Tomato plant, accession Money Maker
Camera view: horizontal (90 deg, fisheye); turntable rotation: 150 degrees
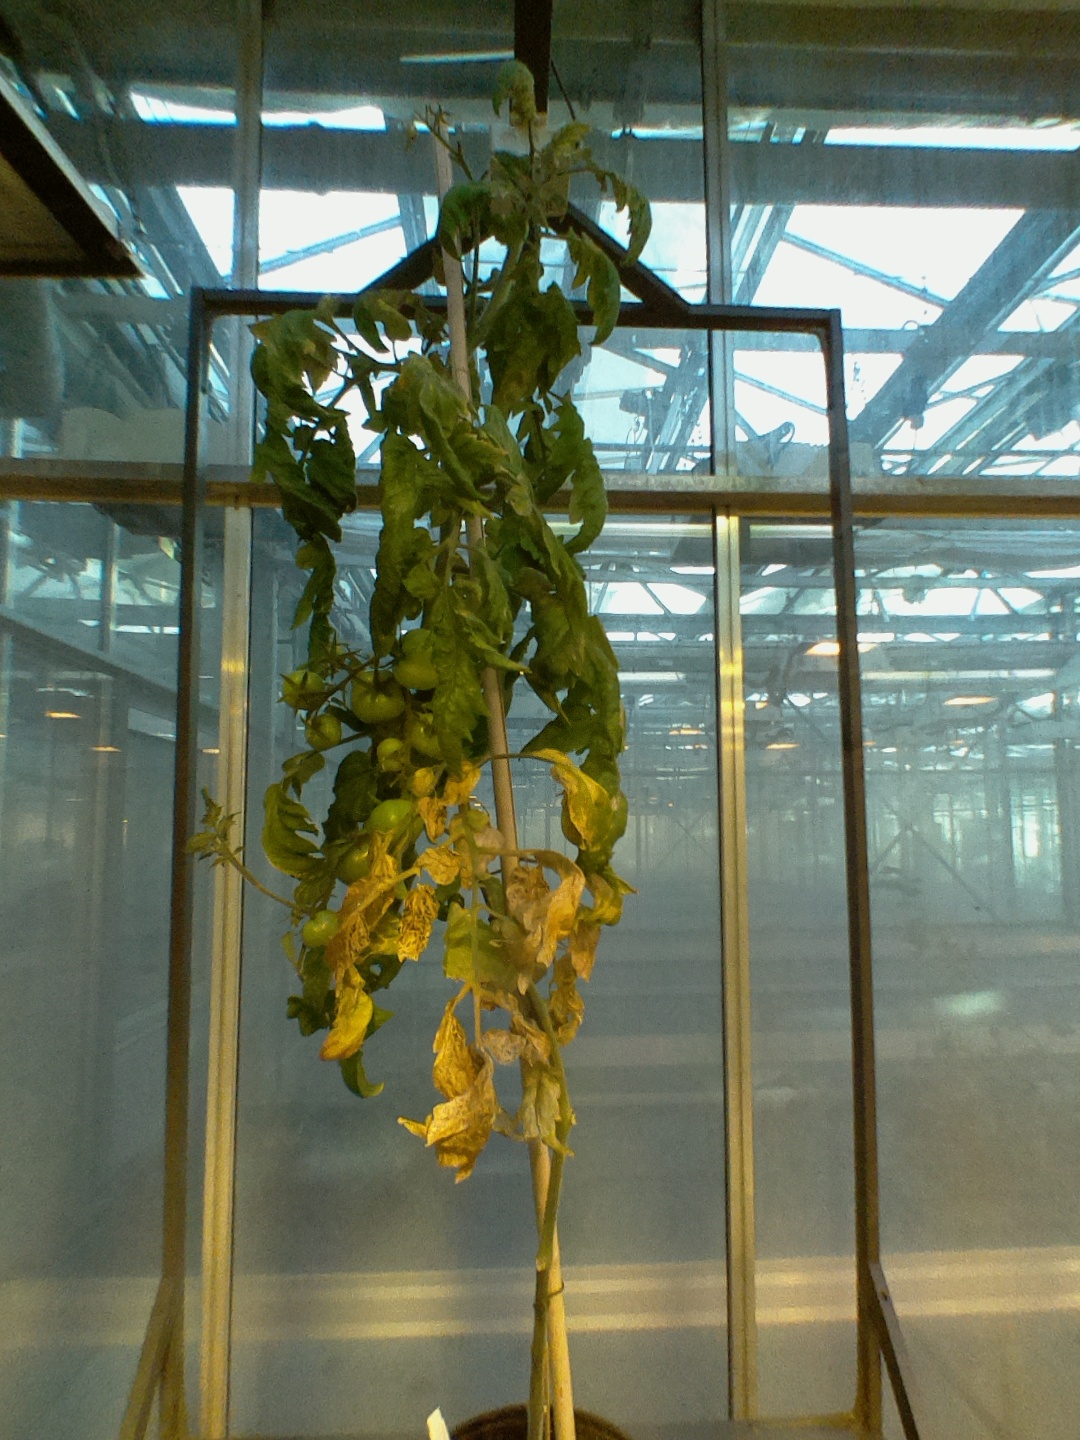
BBCH growth stage 78: 80% -90% of final fruit size